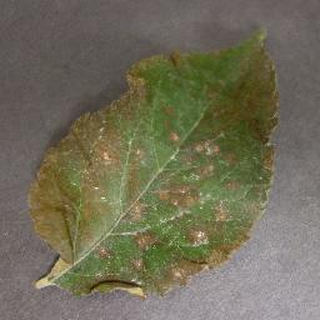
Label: apple_cedar_apple_rust